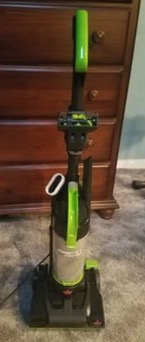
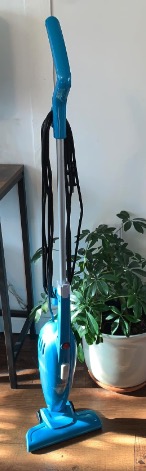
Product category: items_vacuum
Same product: no